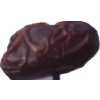
Label: dates